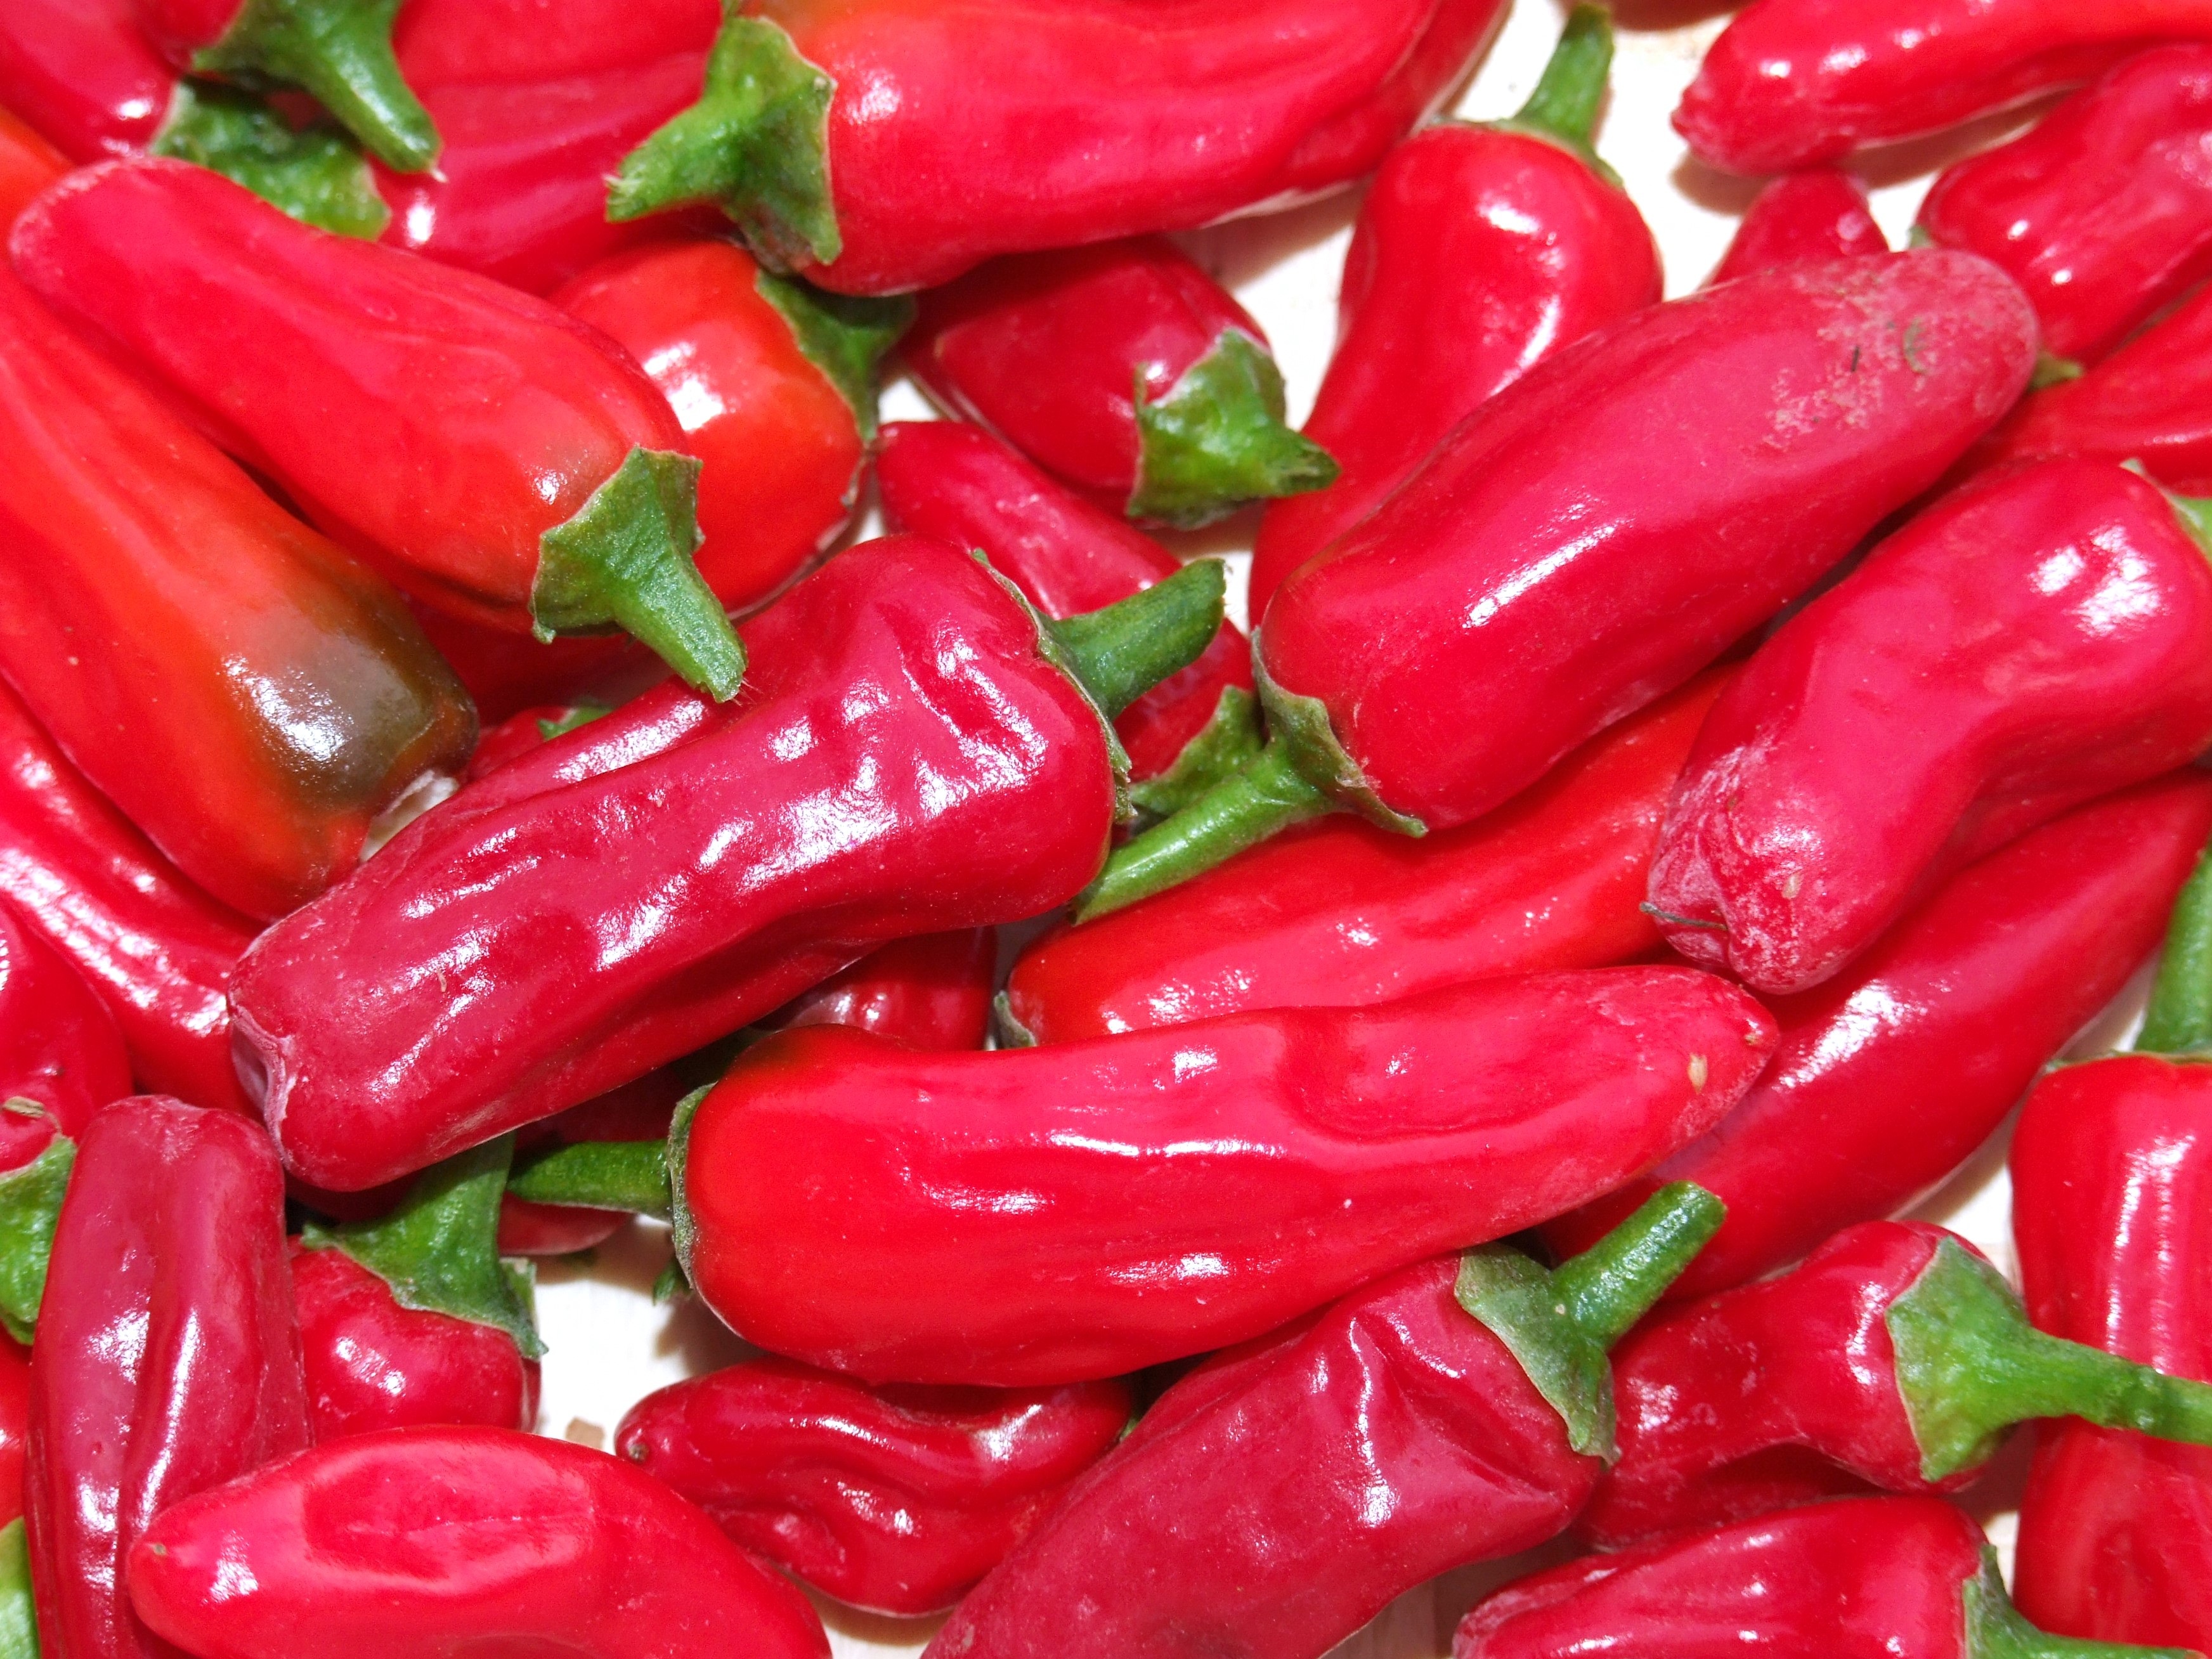
sharp, plant, food, spice, red, produce, vegetable, kitchen, pepperoni, vegetables, peppers, bell pepper, hungary, paprika, capsicum, flowering plant, jalapeno, fruity hot, chili pepper, cayenne pepper, land plant, bird's eye chili, serrano pepper, malagueta pepper, peperoncini, bell peppers and chili peppers, pimiento, tabasco pepper, italian sweet pepper, red bell pepper